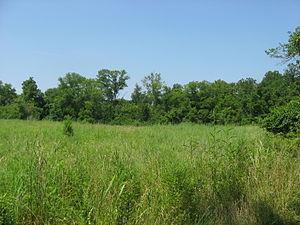
Milford est une ville des comtés de Clermont et de Hamilton fondée en 1796, dans l'État de l'Ohio, le long de la rivière Little Miami. Elle est considérée comme une ville du Grand Cincinnati. Il y a 6 710 habitants au recensement de 2010.